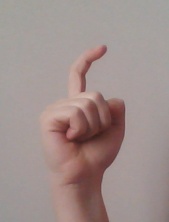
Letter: ra